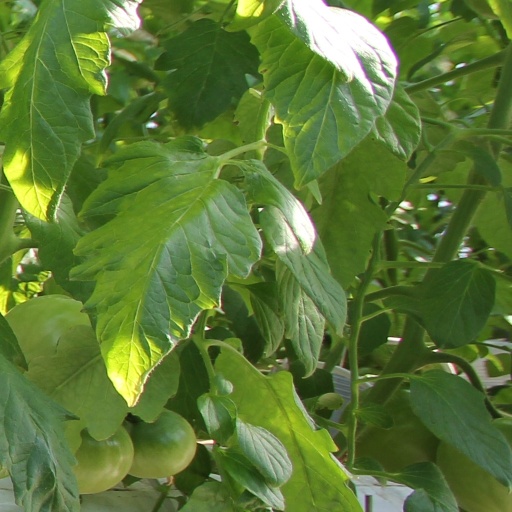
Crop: tomato